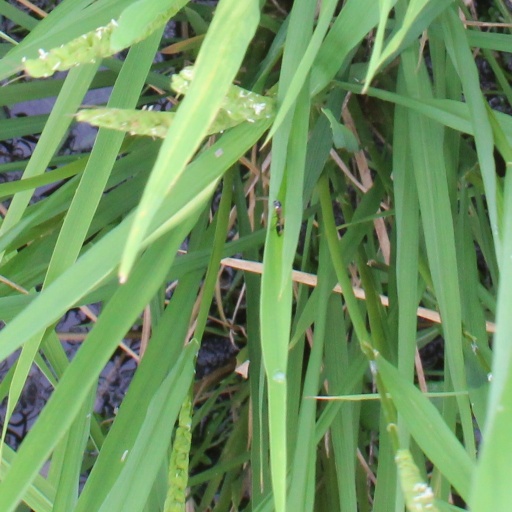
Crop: rice